Kappa Cassiopeiae

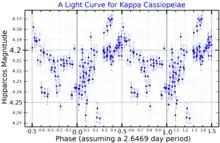
A light curve for Kappa Cassiopeiae, plotted from "Hipparcos" data

It is classified as an Alpha Cygni type variable star and its brightness varies by a few hundredths of a magnitude. Periods of two hours, 2.65 days, and nine days have been reported from observations at different times.